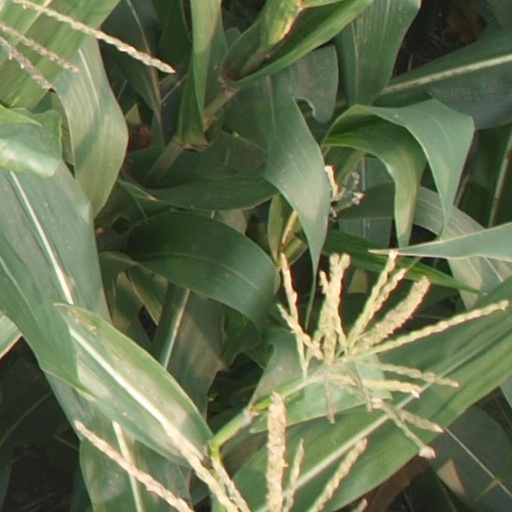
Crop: maize; corn